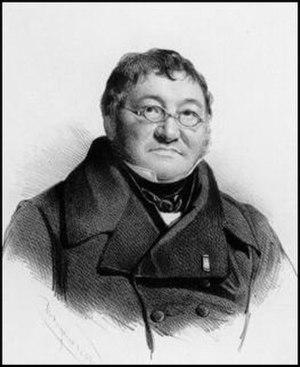
Léopold Zoude, né le 27 mai 1771 à Namur et mort le 1ᵉʳ octobre 1853 à Saint-Hubert, est un homme politique belge libéral. Il est membre des États provinciaux, puis élu au Congrès national. Membre de la chambre des représentants depuis l'origine de cette assemblée jusqu'en 1848, il fait partie du sénat jusqu’à la fin de sa vie.